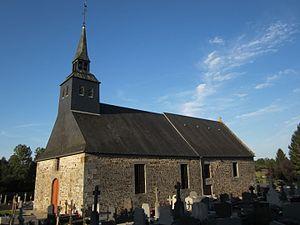
Martigny, Manche
L'église Saint-Martin est une église catholique située à Grandparigny, en France.